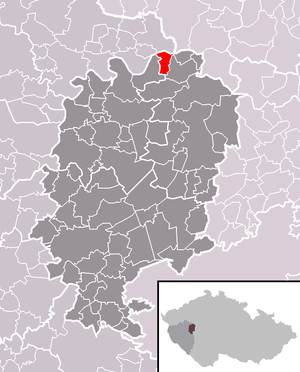
Zvíkovec est un bourg du district de Rokycany, dans la région de Plzeň, en République tchèque. Sa population s'élevait à 208 habitants en 2018.